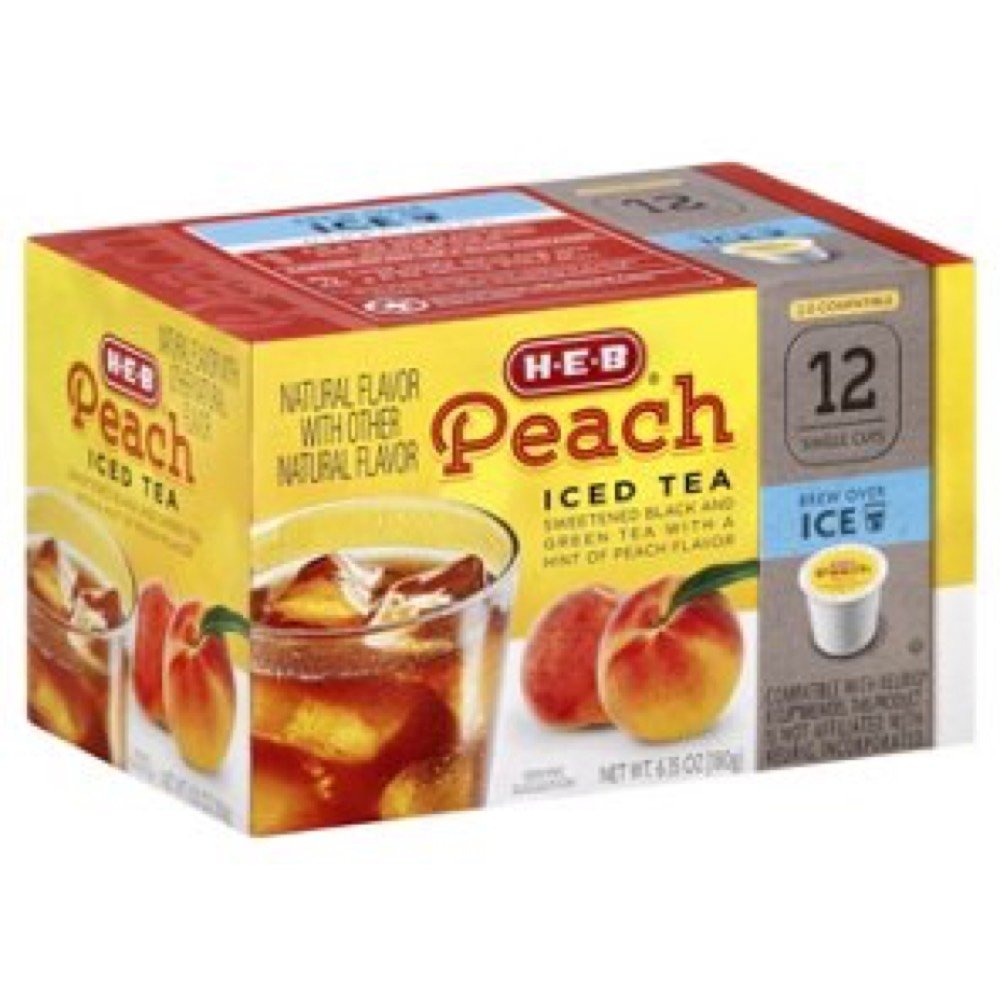
Item Name: H-E-B Product Peach Iced Tea 12 Single Cups Compatible with Keurig K-cup Brewers - Set of 2, 1 Count (Pack of 2), 2.0 Count
Value: 2.0
Unit: Count

Price: 25.99